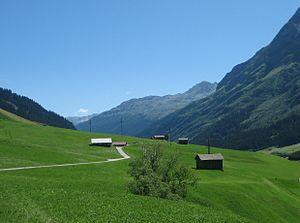
Le Rheinwald est une vallée du canton des Grisons en Suisse.